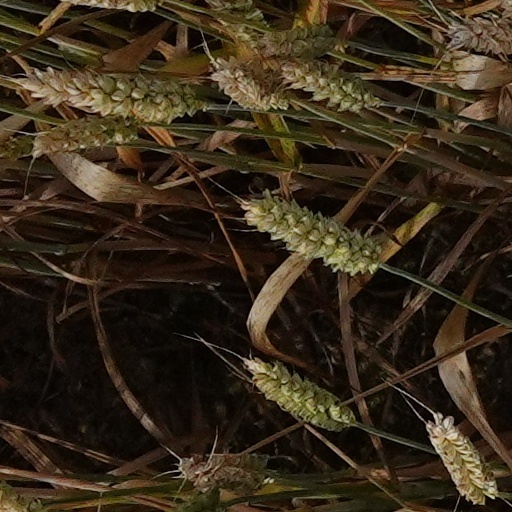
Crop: wheat